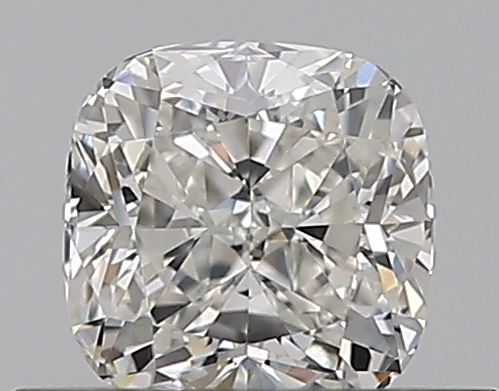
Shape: cushion
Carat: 0.5
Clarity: VVS2
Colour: G
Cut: EX
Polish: EX
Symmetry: EX
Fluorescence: N
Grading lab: GIA
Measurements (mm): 4.46 x 4.43 x 3.01